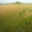
Label: plain